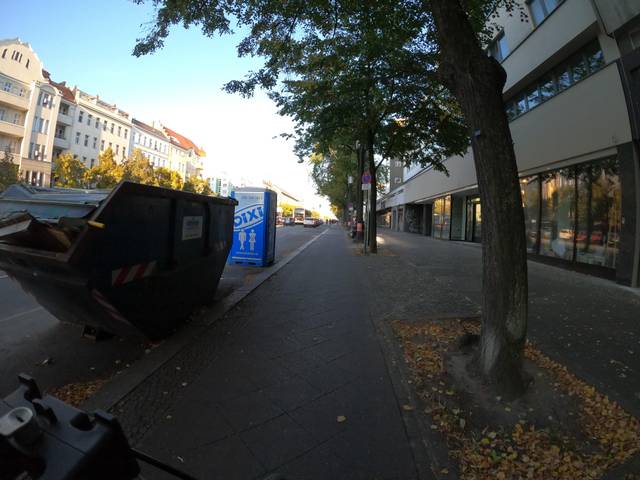
Region: Germany
Coordinates: 52.511, 13.3